Chilkoot Pass

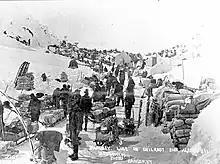
Border crossing at the top of the Chilkoot Pass

At both the Chilkoot Pass and the White Pass, members of the North-West Mounted Police (NWMP) were assigned to collect custom duties on the supplies brought into Canada. These officers were also used to protect supplies. As noted above, when stampeders traveled by the Chilkoot Pass, they had to leave some of their provisions at each end of the pass during the journey, as they could not manage transporting them all at once. To protect the supplies, a large detachment of the North-West Mounted Police was stationed there to ensure the proper wares went to the proper traveler. The police also ensured that the rule of 1 ton of goods per person was enforced.